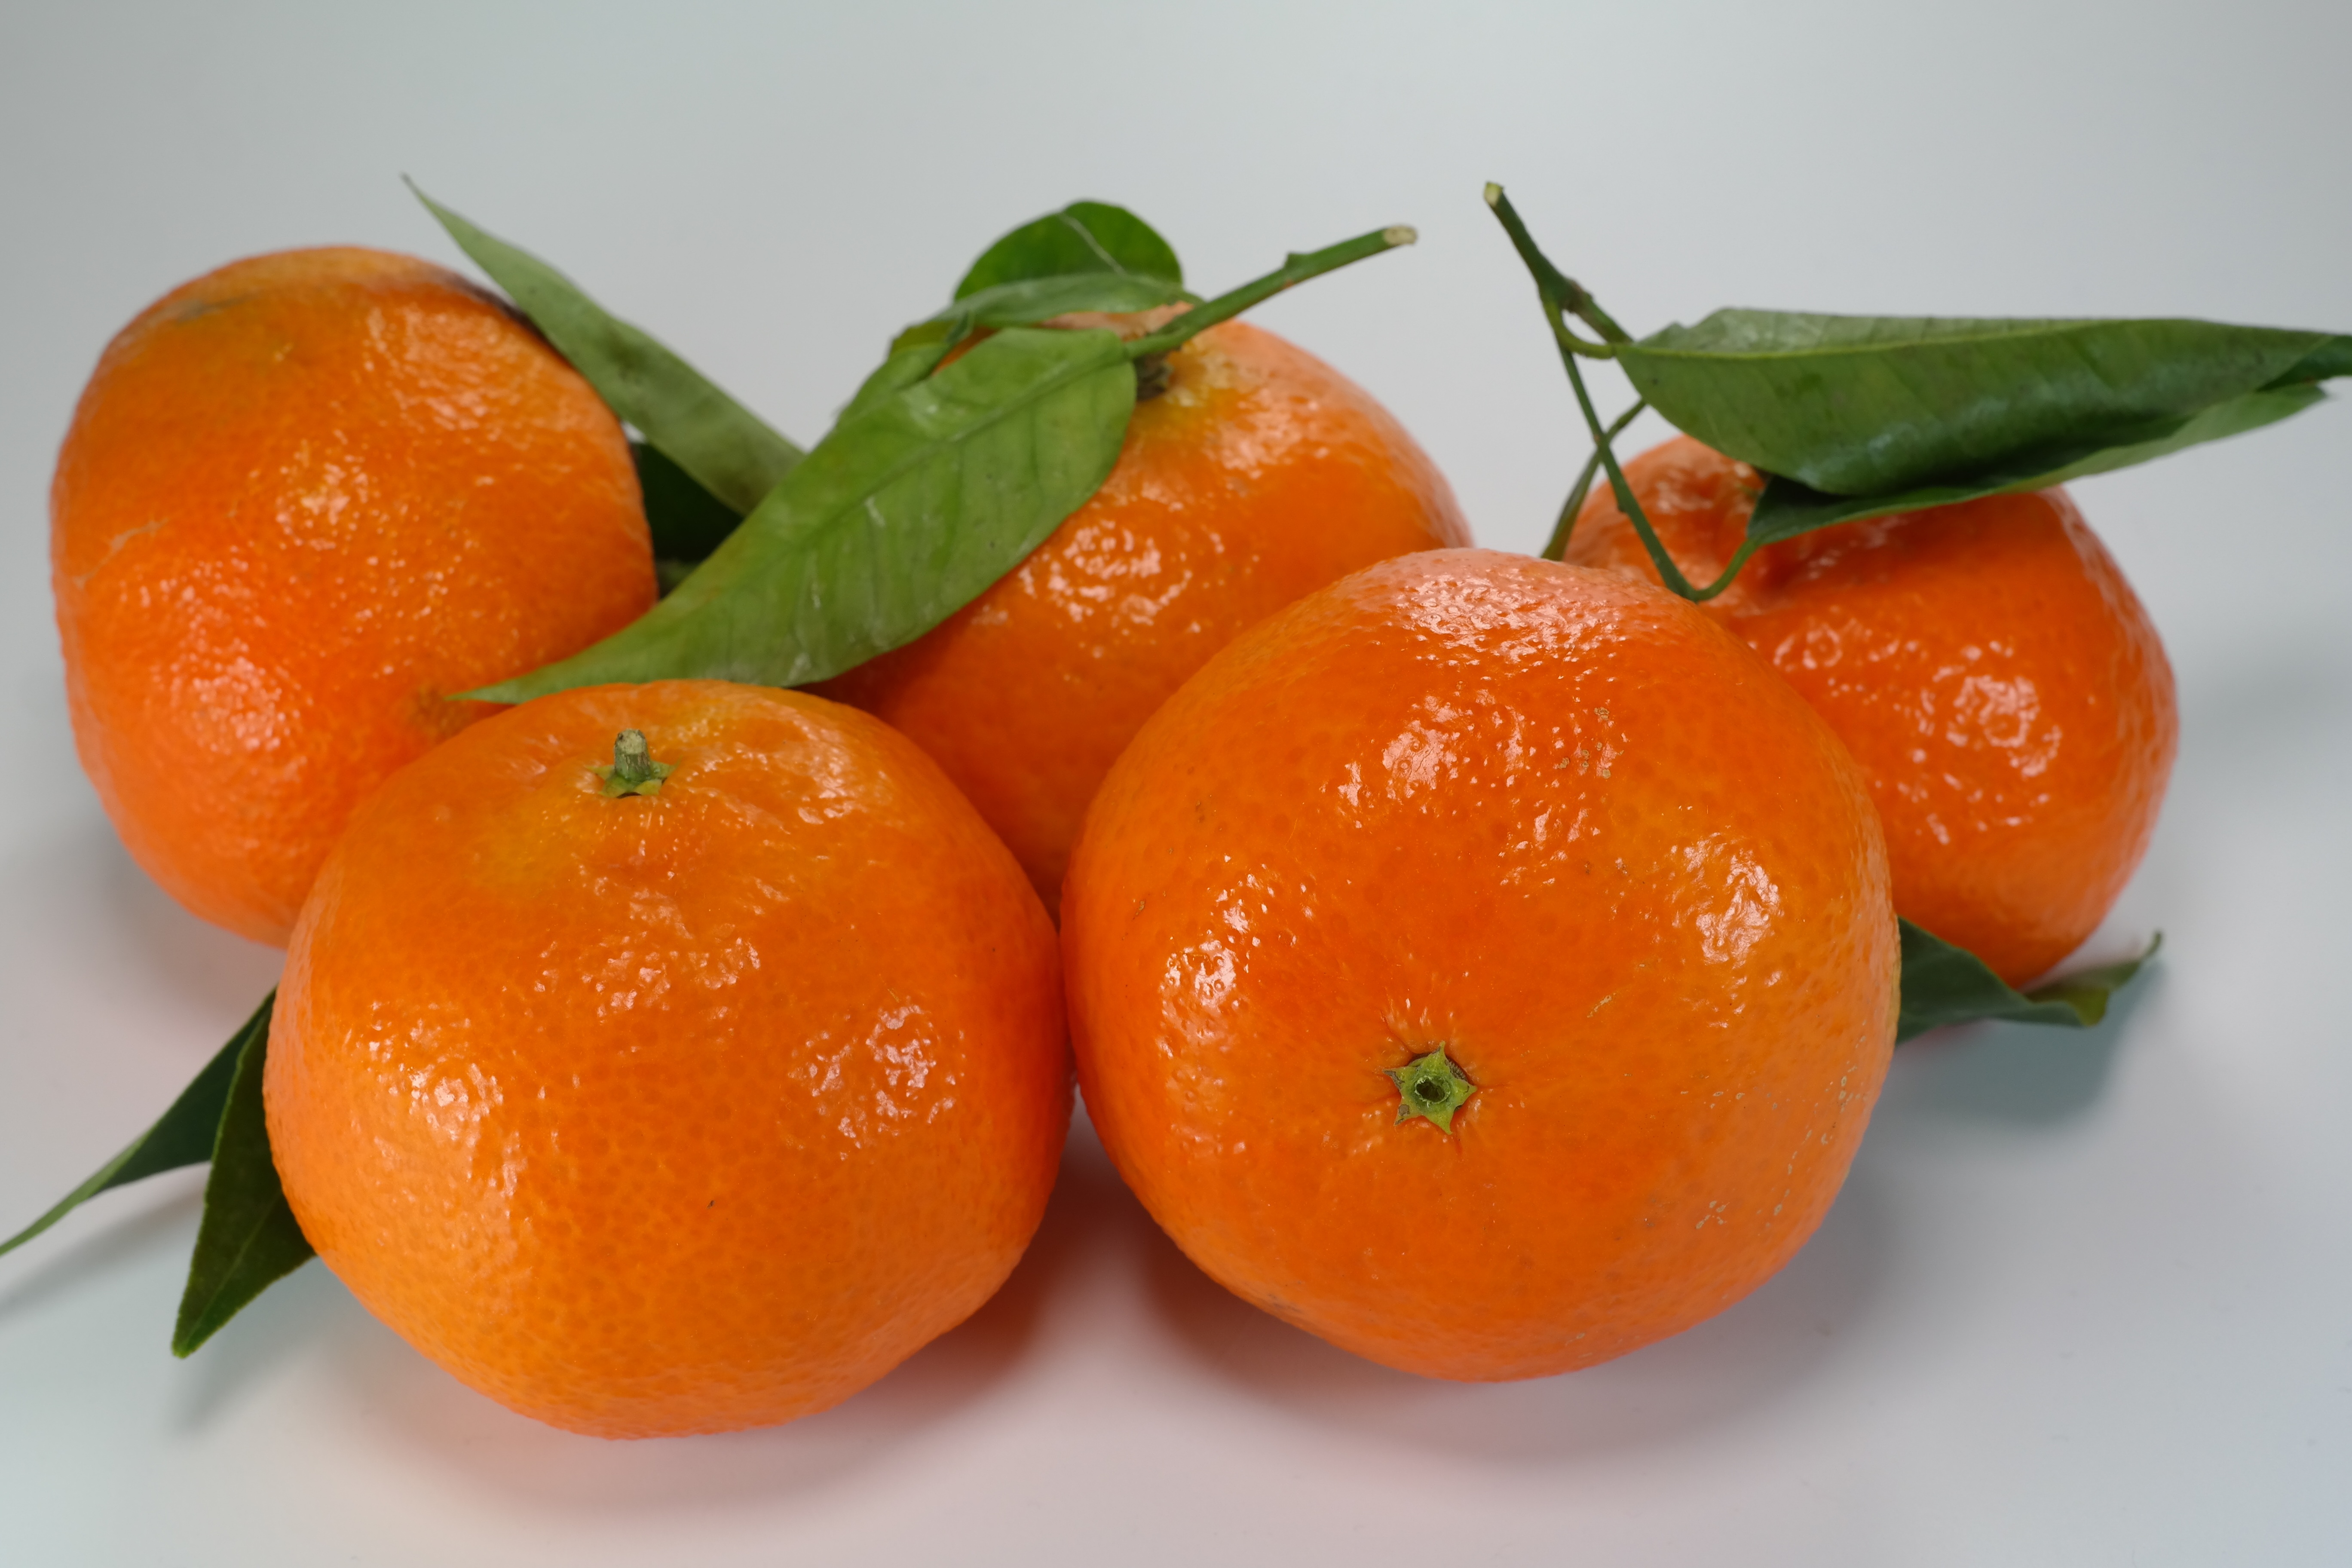
plant, fruit, orange, food, produce, vegetable, healthy, delicious, leaves, nutrition, fruits, tangerine, kumquat, clementine, vitamins, oranges, citrus, flowering plant, tangerines, fruity, clementines, citrus fruit, bitter orange, mandarin orange, land plant, tangelo, valencia orange